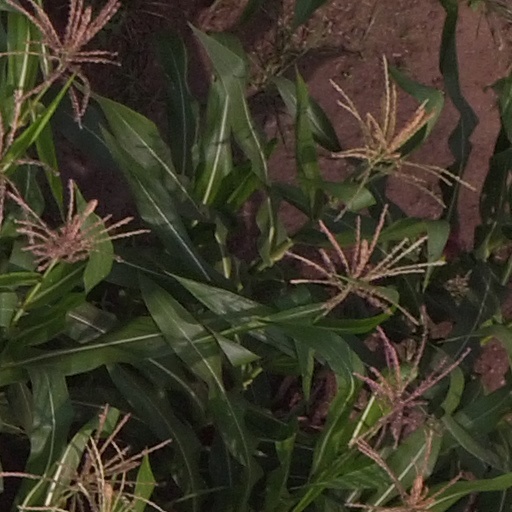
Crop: maize; corn